County Fair (1950 film)

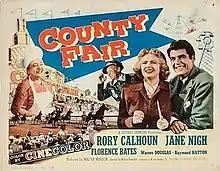

County Fair is a 1950 American drama film directed by William Beaudine and starring Rory Calhoun, Jane Nigh and Florence Bates. It was a remake of the 1932 film "The County Fair", which had also been remade in 1937. A group of locals thwart the plans of a group of criminals to fix a race by doping a horse.